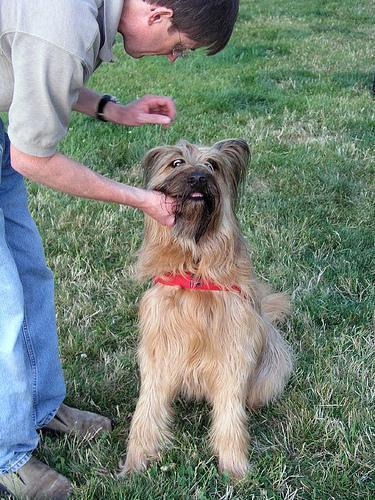
briard